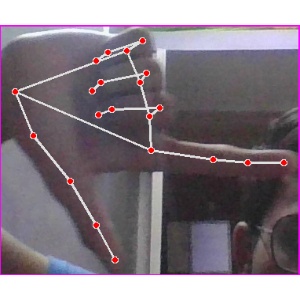
अक्षर: ख